Liu Zongyuan

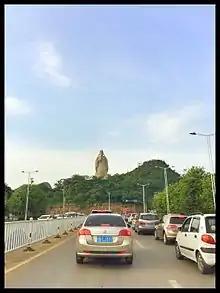
Statue of Liu Zongyuan

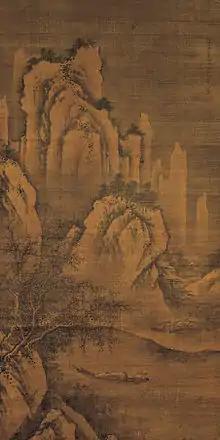
Landscape painting by Zhou Wenjing, the last two lines of Liu Zongyuan's poem "River Snow" written in the upper right corner ("")

As a most distinguished Tang prose writer alongside Han Yu, Liu Zongyuan excelled in biography, travelogue, and fable.